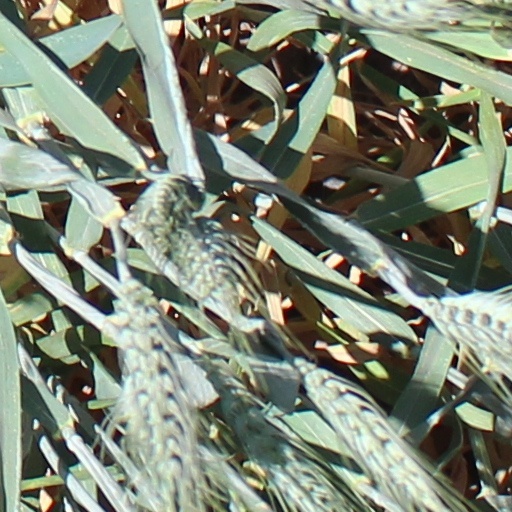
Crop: wheat